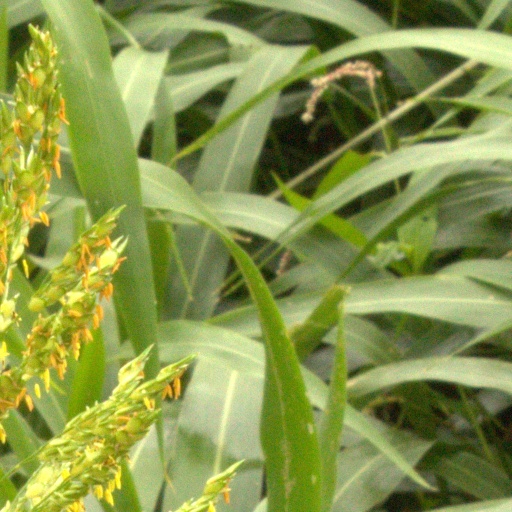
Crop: sorghum